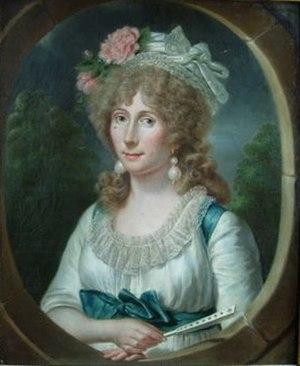
Amélie-Julie Candeille est une artiste française, compositrice pour le piano, musicienne, actrice, auteure dramatique et romancière. Elle commence cependant sa carrière en tant que cantatrice.